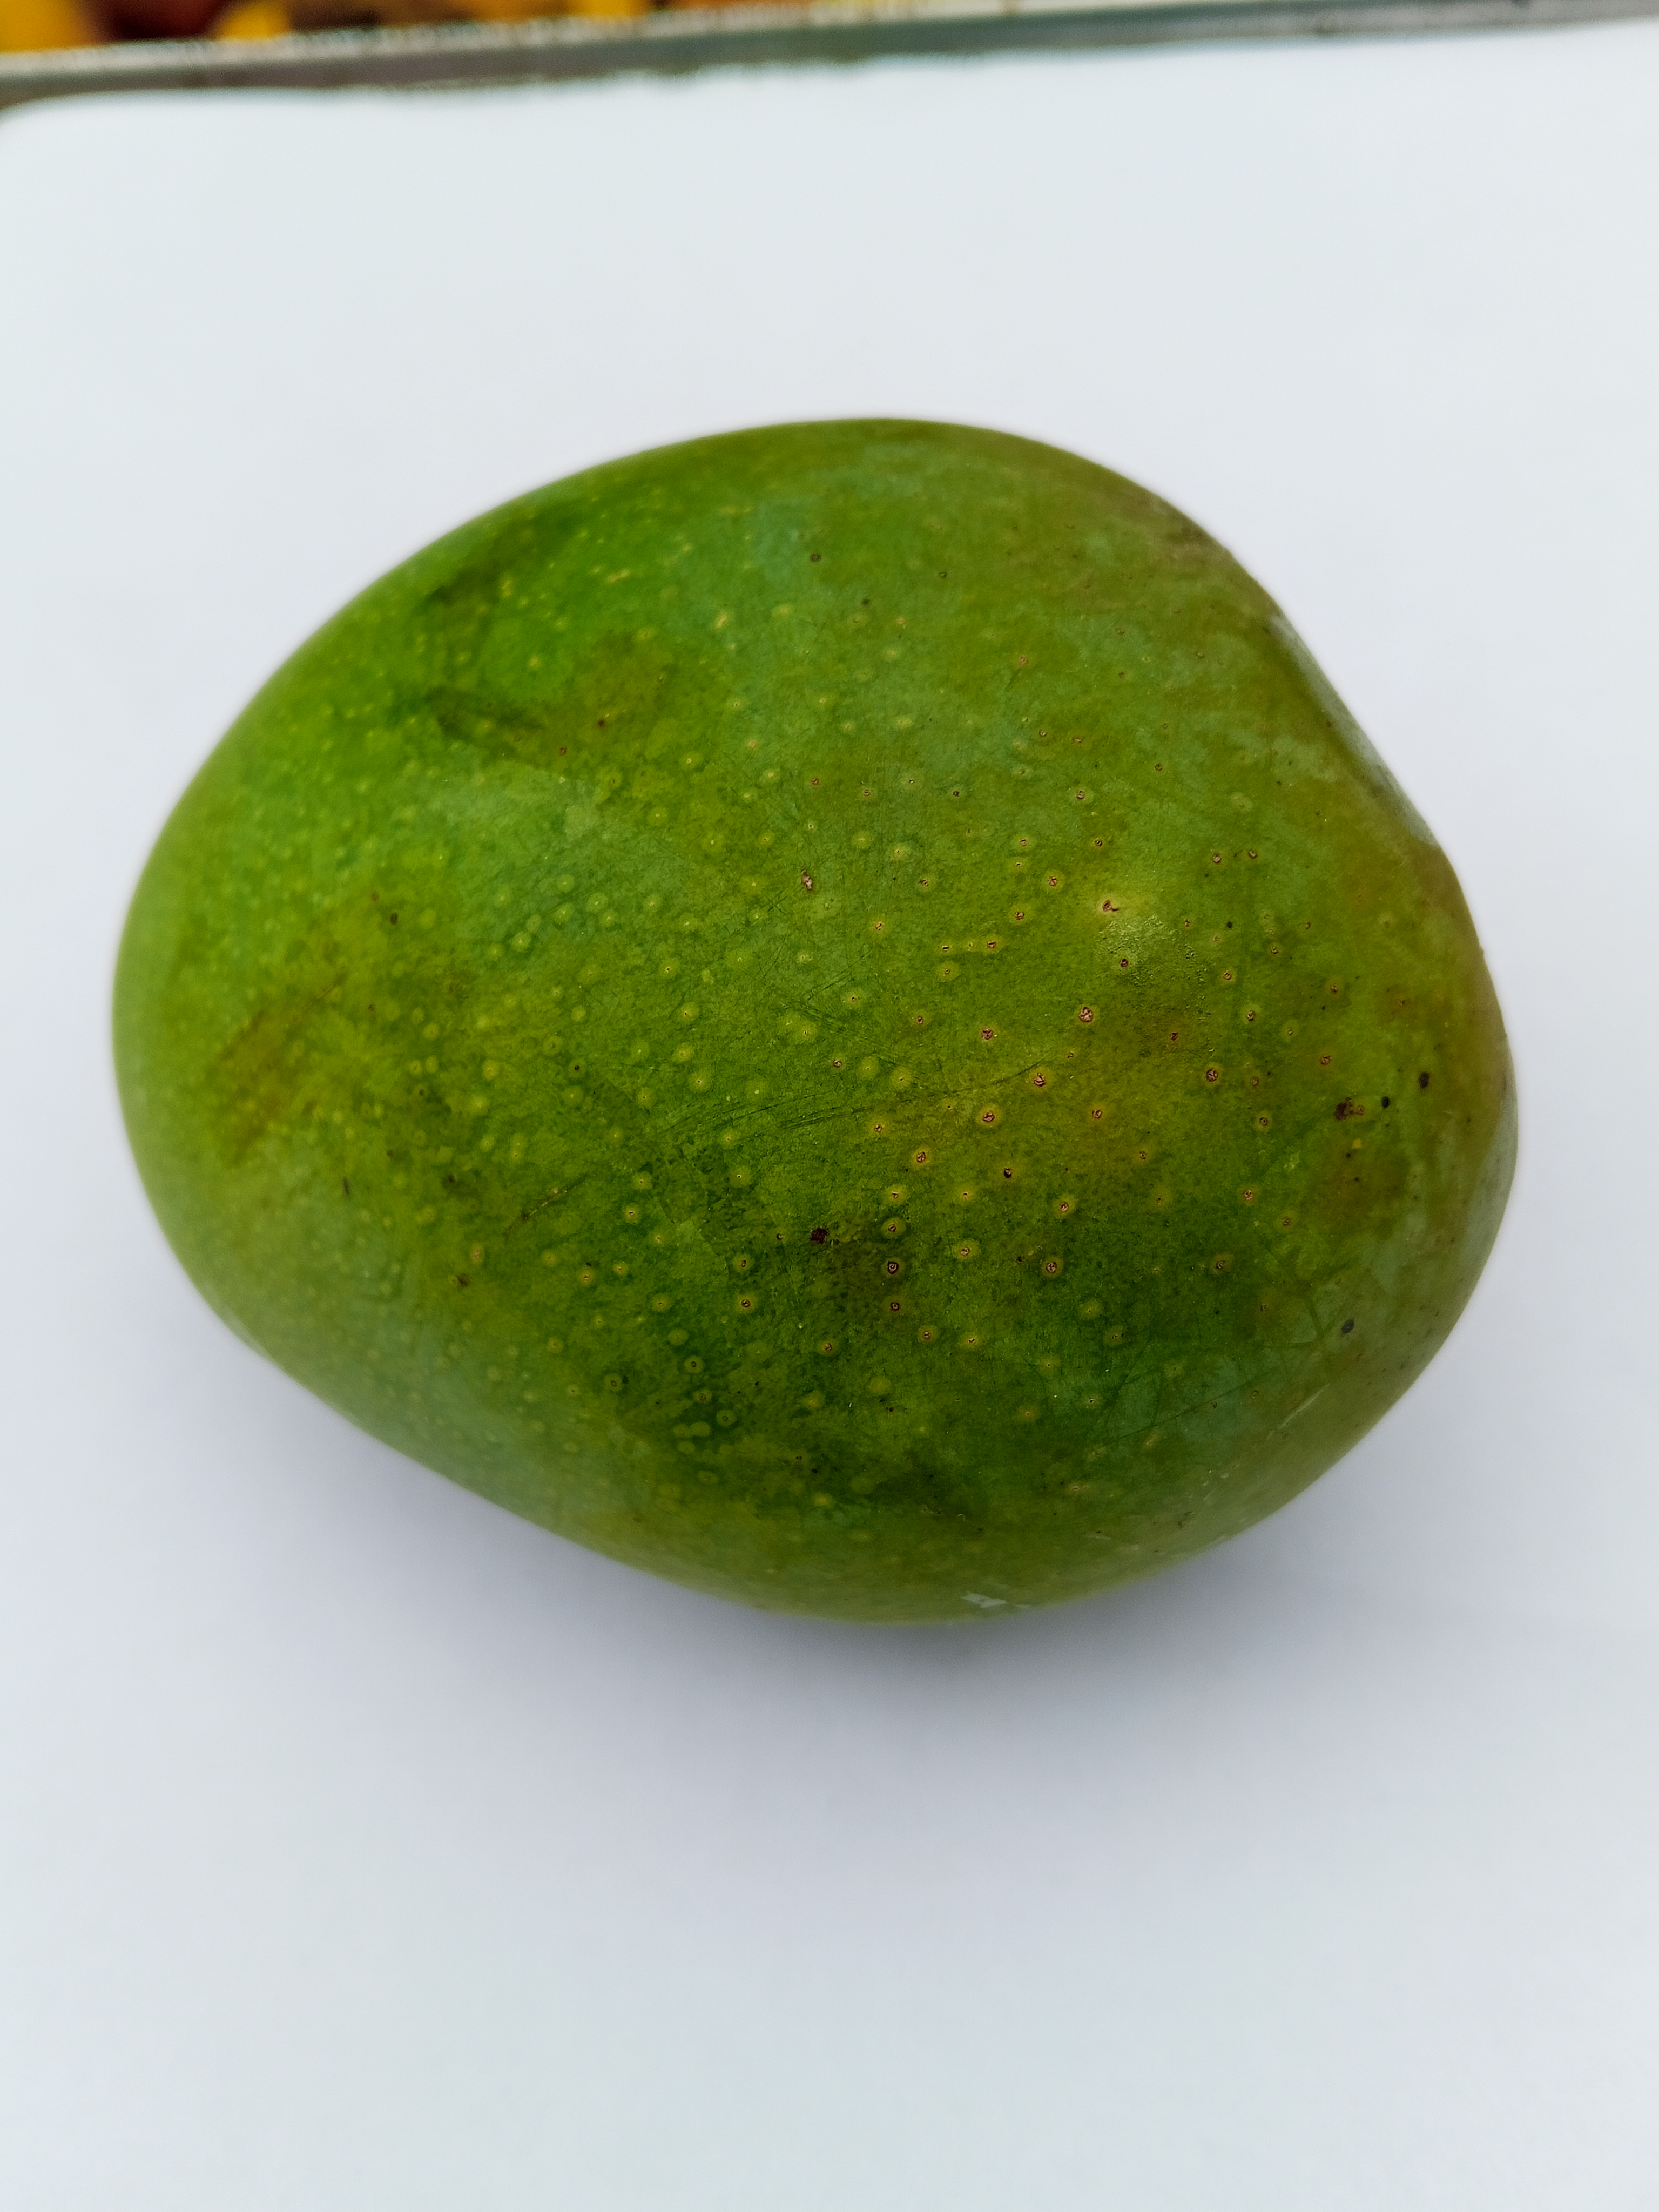
Mango variety: Himsagar